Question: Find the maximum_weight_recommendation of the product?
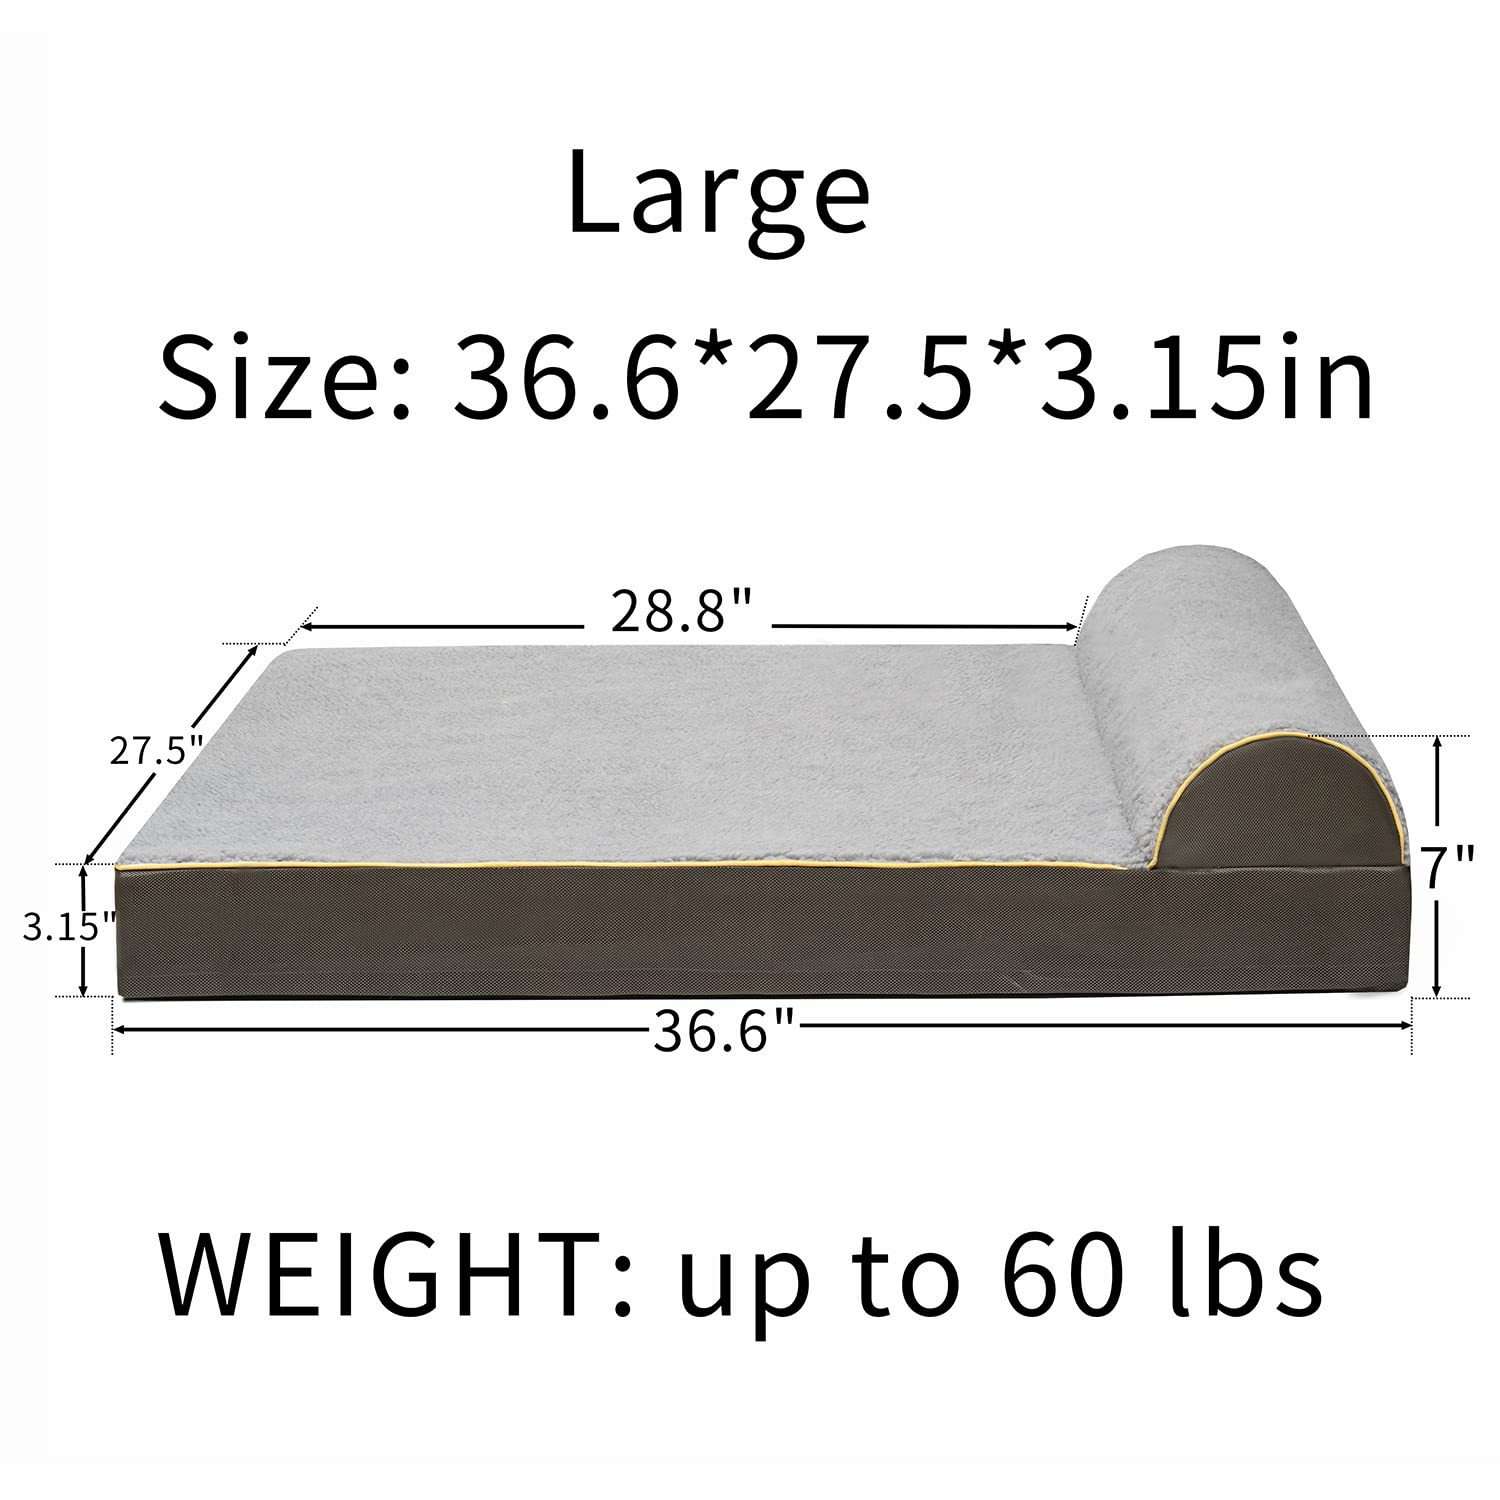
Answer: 60 pound